Question: Please indicate a possible affordance area of baseball bat that can be used for holding
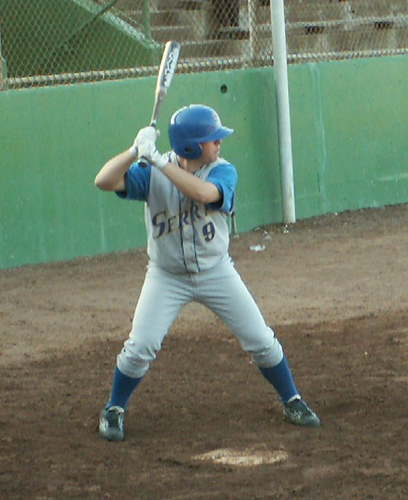
Answer: [138.864, 99.977, 164.225, 170.988]